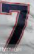
Number: 7